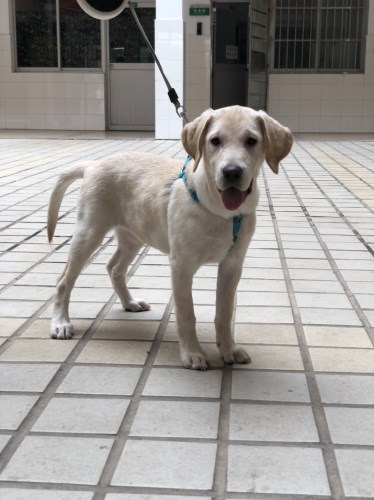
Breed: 3580-n000122-Labrador_retriever